Lucie Odier

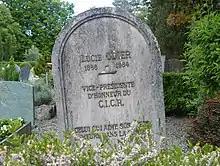
Odier's epitaph

In 1960, Odier received the gold medal of the ICRC as only the third person ever, after Huber and Jacques Cheneviére. In the following year, she announced her resignation as a member of the ICRC for age reasons. She was subsequently elected not only as an honorary member of the ICRC but also as its honorary vice-president.